Science Museum, London

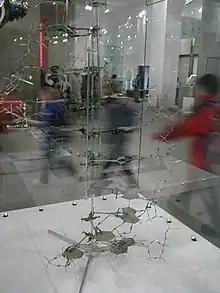
Replica of the DNA model built by Crick and Watson in 1953

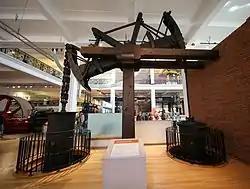
"Old Bess", a surviving example of a steam engine made by James Watt, in 1777

"Power Up" is an interactive gaming gallery showcasing the history of video games and consoles from the past 50 years. Visitors can play on over 150 consoles, featuring consoles from the Binatone TV Master to the Play Station 5.